Jarvesville Historic District

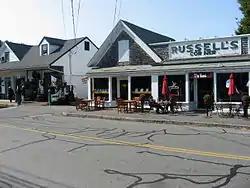

The Jarvesville Historic District of Sandwich, Massachusetts is a predominantly residential historic district centered on the site of the former Boston and Sandwich Glass Company factory. It is located north and east of Sandwich Center. Although the area has buildings that date to the middle of the 18th century, most of the district's more than 200 contributing properties are residences built between 1825 and 1860, when the glass company was at its height. These houses are predominantly Cape and Greek Revival in character, and are modest one- and two-family buildings that originally housed glass factory workers.